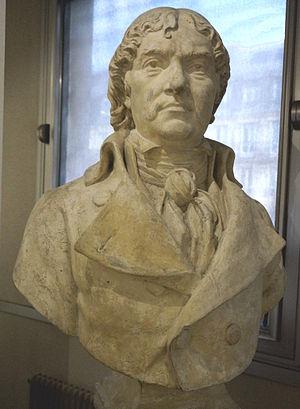
présenté au Musée de la Préfecture de Police (Paris).
Louis-François Beffara est un écrivain français. Né à Nonancourt le 23 août 1751, il est décédé le 2 février 1838 à Paris.